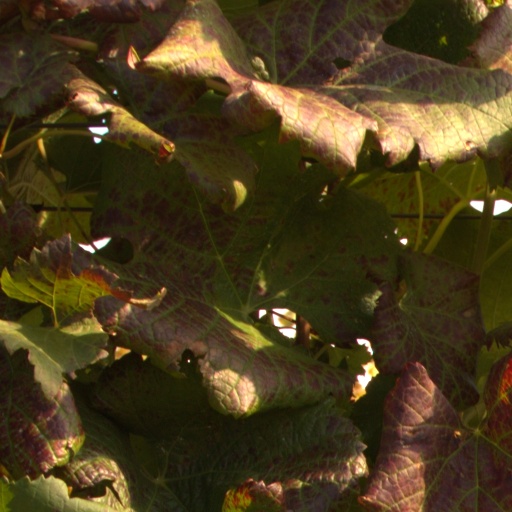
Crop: grape